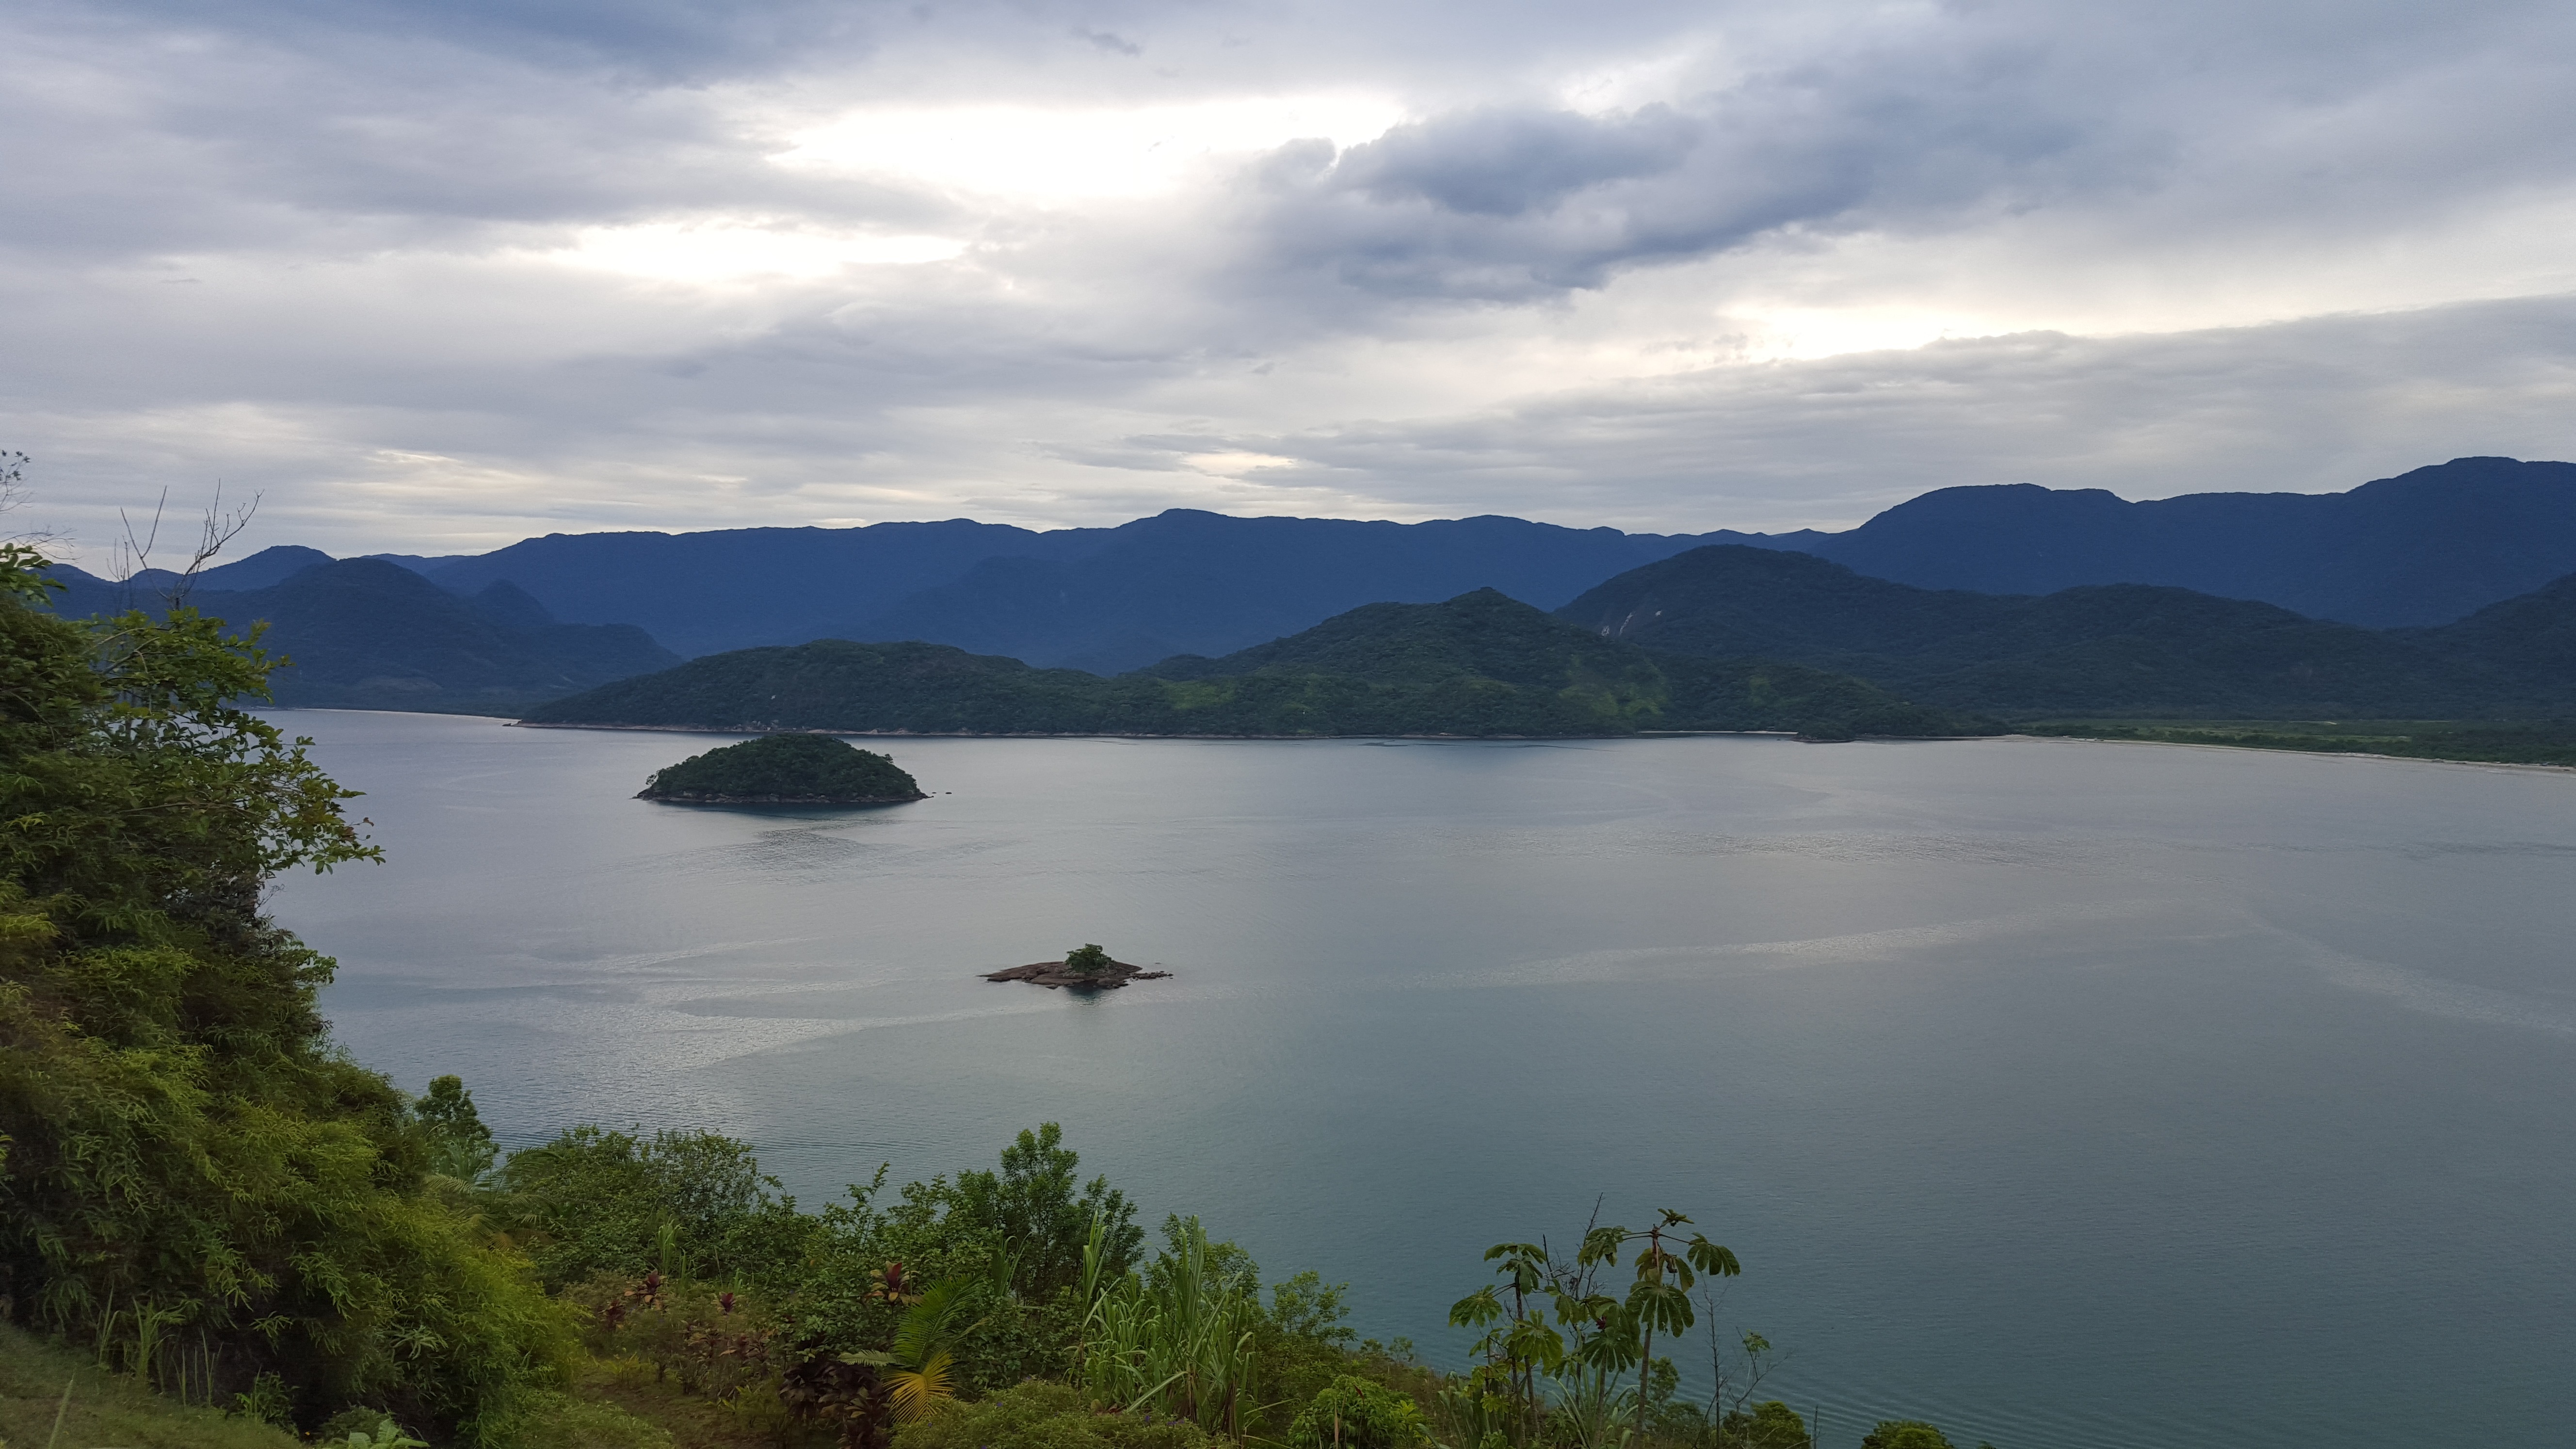
beach, landscape, sea, water, nature, ocean, horizon, wilderness, mountain, cloud, lake, river, mountain range, reflection, bay, blue, fjord, reservoir, highland, body of water, places, place, mar, vista, brazil, loch, beautiful place, atmospheric phenomenon